Double salt

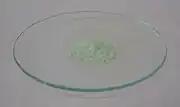
Mohr's salt, ammonium iron(II) sulfate, .

A double salt is a salt that contains two or more different cations or anions. Examples of double salts include alums (with the general formula ) and Tutton's salts (with the general formula ). Other examples include potassium sodium tartrate, ammonium iron(II) sulfate (Mohr's salt), potassium uranyl sulfate (used to discover radioactivity) and bromlite . The fluorocarbonates contain fluoride and carbonate anions. Many coordination complexes form double salts.